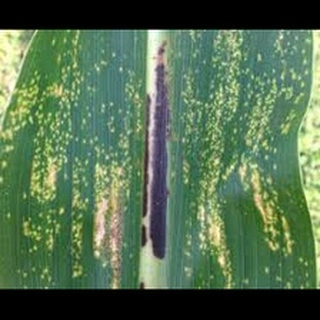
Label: wheat_tan_spot